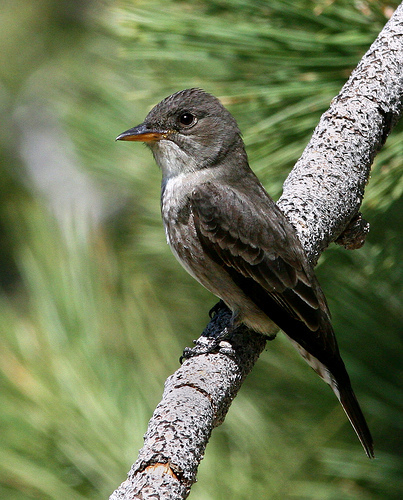
this bird is brown over most of its body, with some black wings and a gray brown breast and belly. the throat is mostly white.
this is a grey bird with a white belly and an orange beak.
this is a brown bird with a grey chest and a black and orange pointed bill.
bird with dark gray crown, tarsus, feet and nape, light gray throat, and black eye, inner and outer rectrices
this bird has a brown crown, a short bill, and a brown back
this gray bird has a pointed beak that's gray on top and yellow on bottom.
this bird has wings that are black and has a white belly and orange billbrown bird, orange on bottom of beak and white chest.
the small bird with a grayish feathers and a small beak.
a small bird with a dark grey color and pointed beak.
Species: Olive Sided Flycatcher